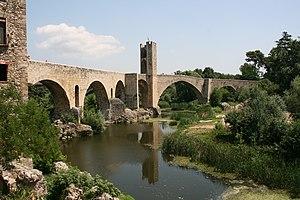
Cet article a pour objet de présenter une liste de ponts remarquables d'Espagne, tant par leurs caractéristiques dimensionnelles, que par leur intérêt architectural ou historique.